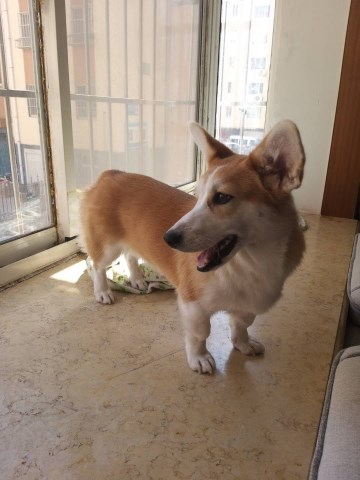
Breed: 2909-n000116-Cardigan